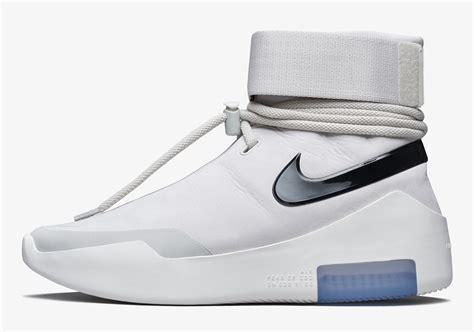
Brand: Nike
Model: Fear of God